Hemp in France

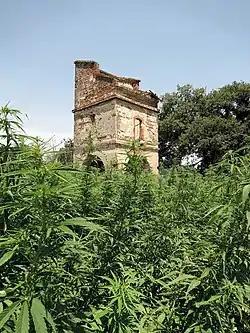
Hemp field at Toulouse

Hemp has been grown continuously in France for hundreds of years or longer for use as a textile, paper, animal bedding, and for nautical applications.